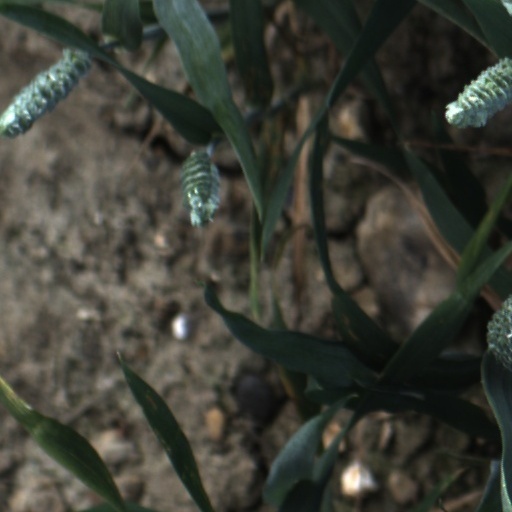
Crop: wheat